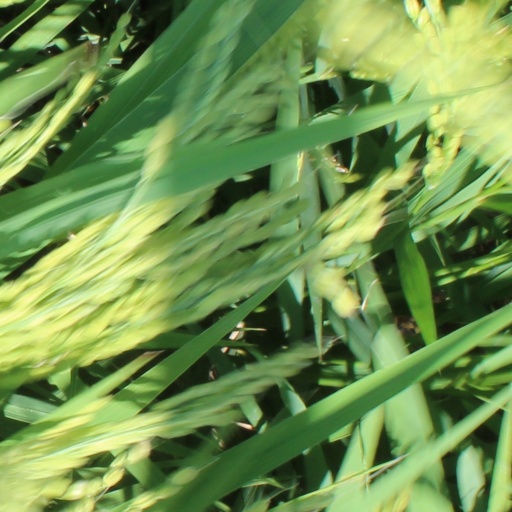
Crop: rice